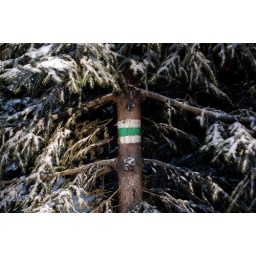
Green walking path signs in Bedrichov, Northern Czech Republic.